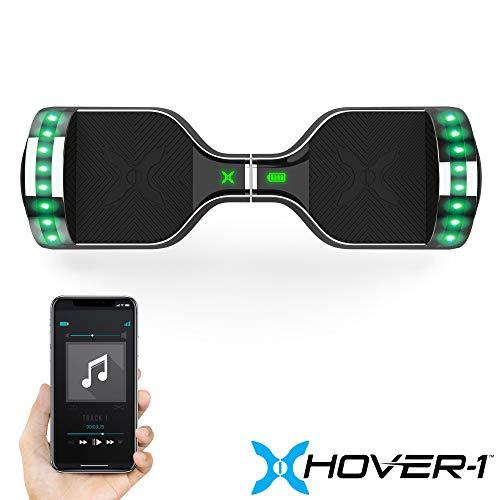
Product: Hover-1 Chrome 2.0 Hoverboard
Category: Sports & Outdoors | Outdoor Recreation | Skates, Skateboards & Scooters | Scooters & Equipment | Scooters | Self Balancing Scooters
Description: Hover-1 the most trusted Hoverboard.
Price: $6.99
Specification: Product Dimensions:         26 x 10 x 10 inches ; 18.84 pounds    |Shipping Weight: 20 pounds (View shipping rates and policies)|ASIN: B07W823QCZ|Item model number: H1-CME-GMT|Batteries 1 Lithium ion batteries required. (included)|    #62    in Self Balancing Scooters